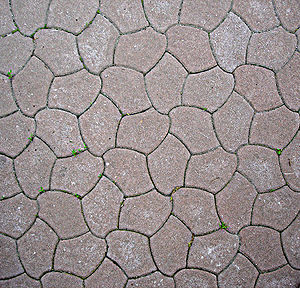
Tessellation
En brolægning udført som tessellation.
Tessellation er et matematiske fagudtryk inden for geometrien, der er afledt af det latinske ord tessella, en firkantet mosaiksten. Men i matematisk geometrisk kan en enkelt mosaikbrik have hvilken som helst form, når blot brikker af den pågældende form kan dække en flade, uden at der opstår gabende mellemrum.